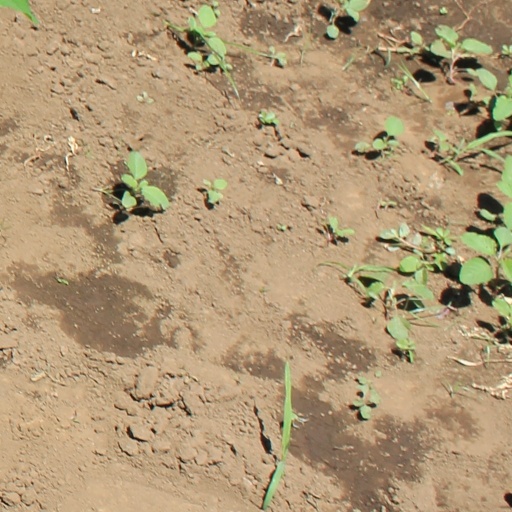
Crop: soybean